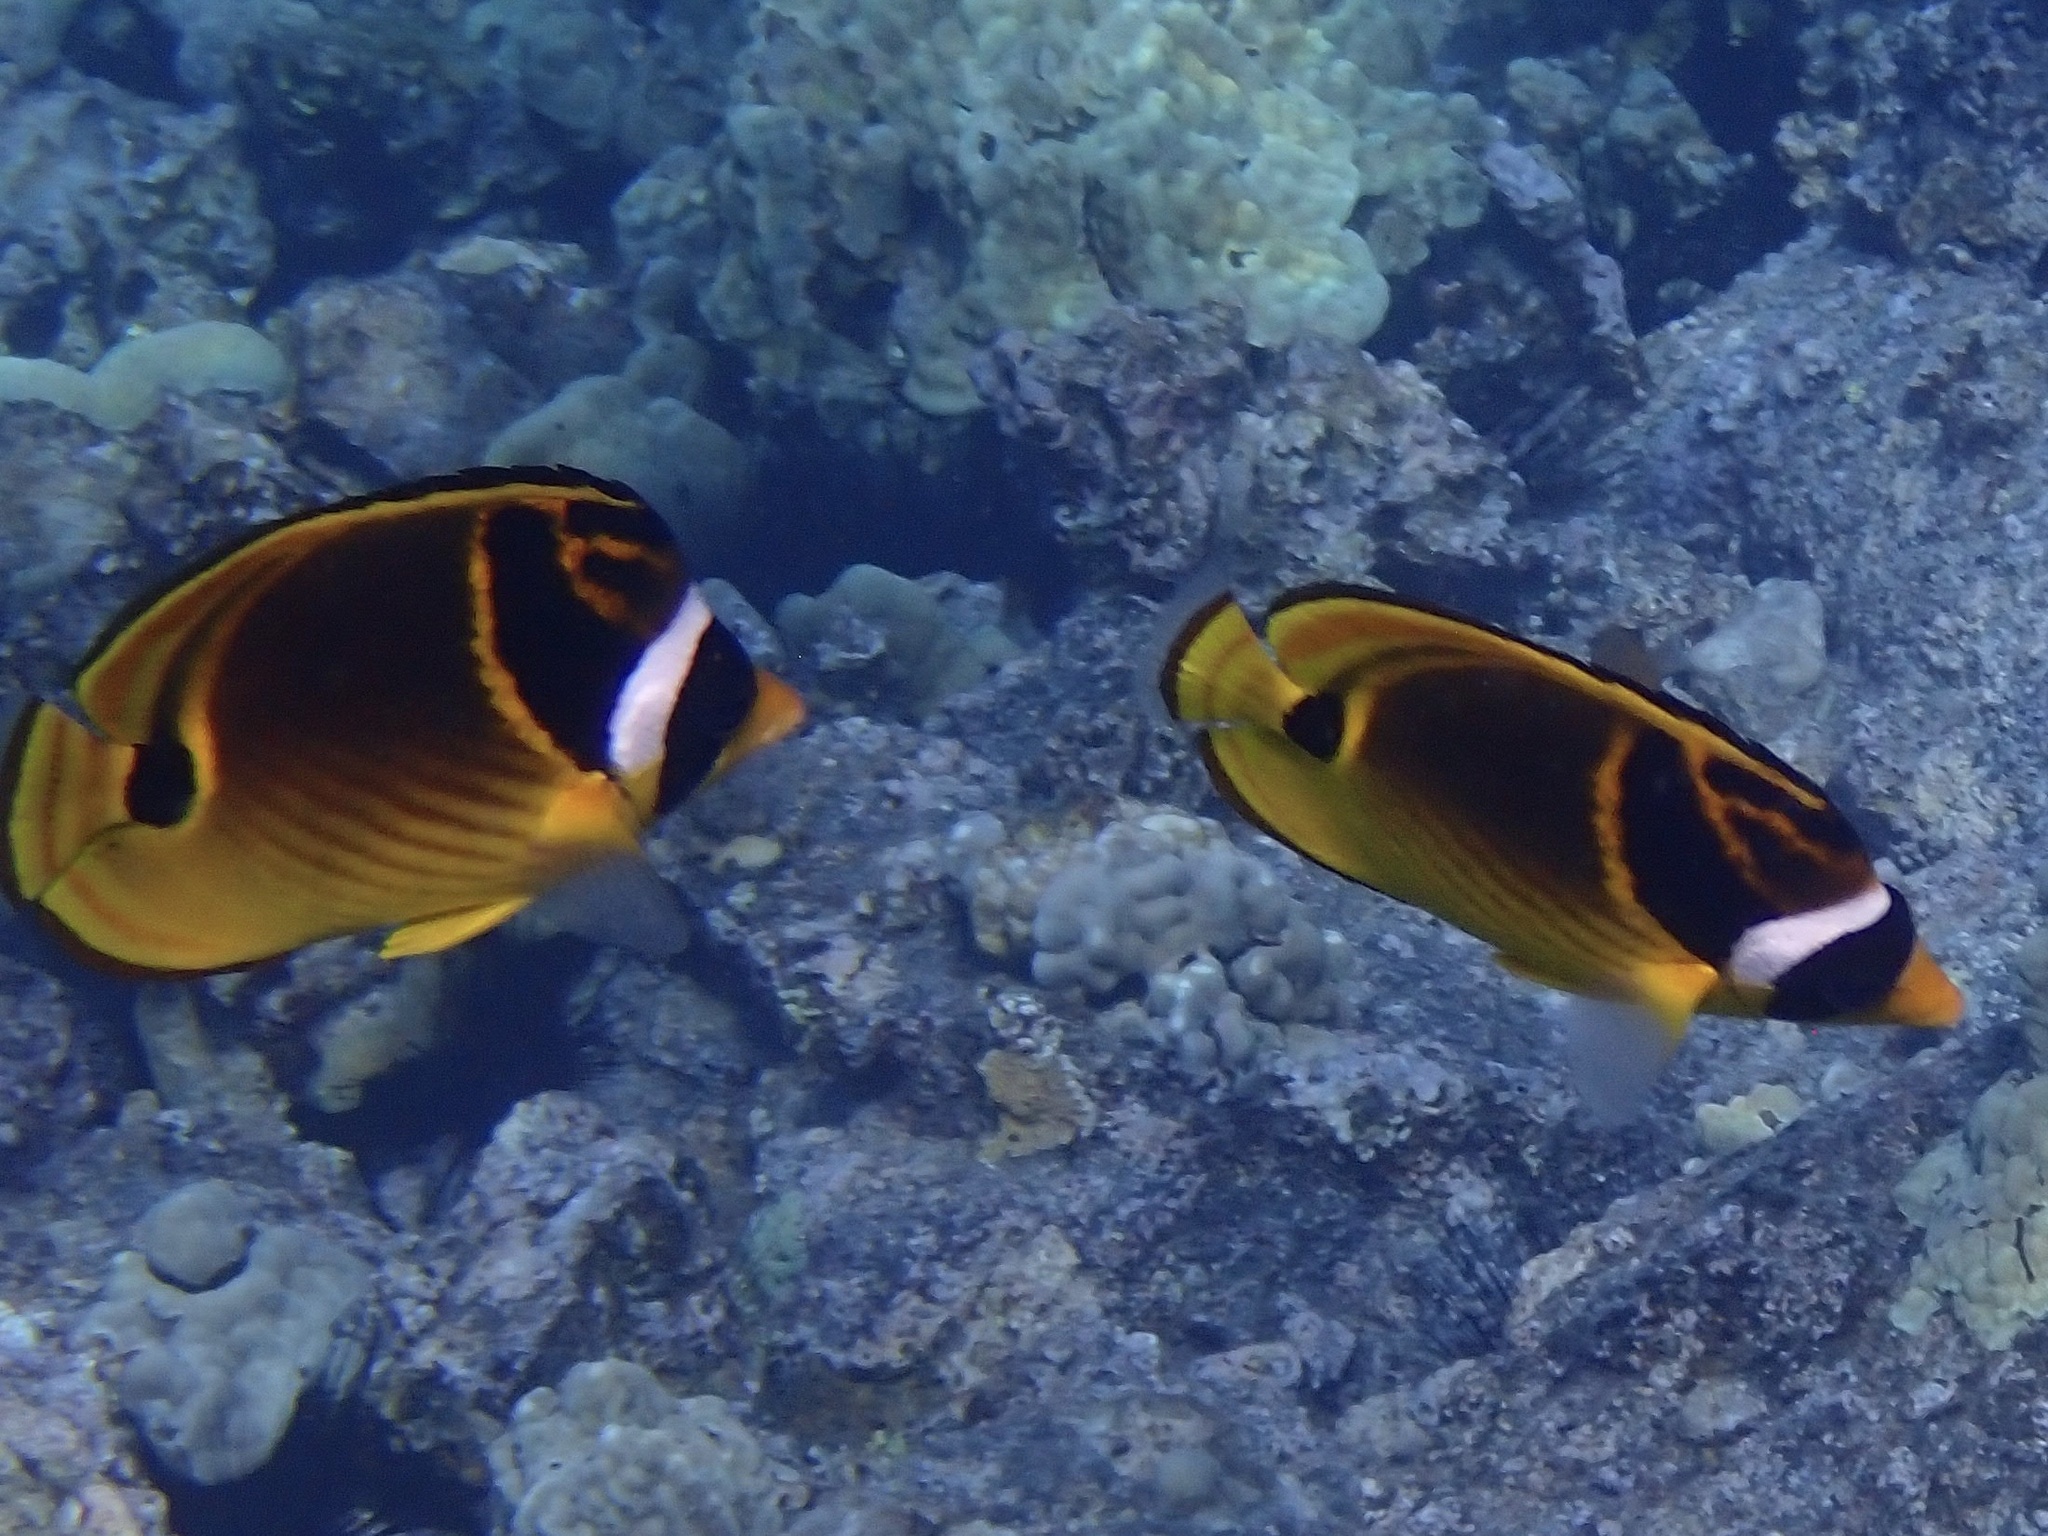
Chaetodon lunula (Raccoon Butterflyfish)